Joseph Buffington (congressman)

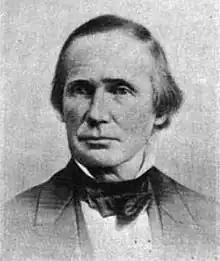
From Volume three (1903) of "Pennsylvania, Colonial and Federal: A History, 1608-1903"

Joseph Buffington (November 27, 1803 – February 3, 1872) was a Whig member of the U.S. House of Representatives from Pennsylvania.